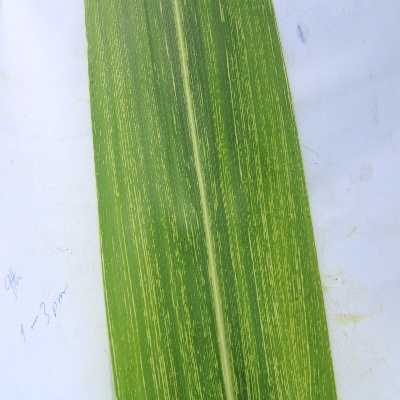
Crop: Maize
Condition: streak virus